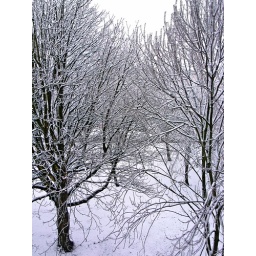
No its not Narnia its the view out the office window in work today.